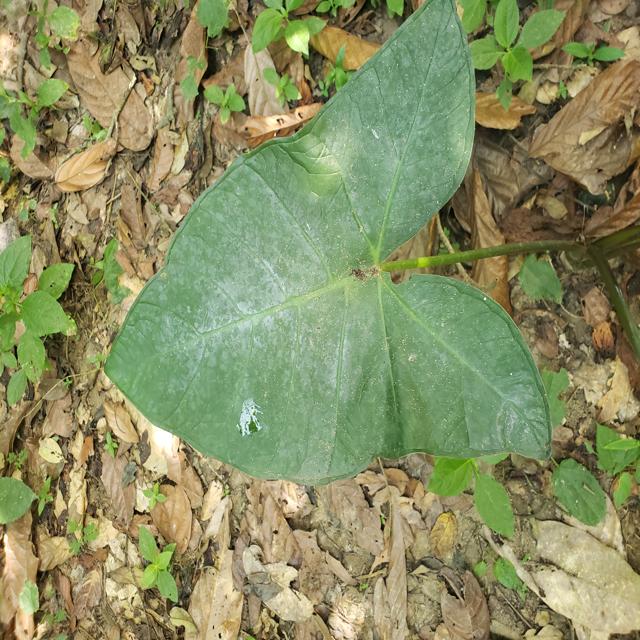
Label: Healthy